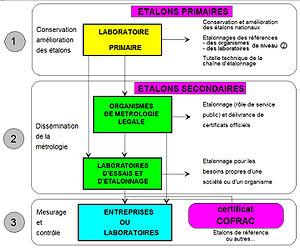
Schéma directeur pour une chaîne d'étalonnage industrielle.
La métrologie est la science de la mesure. Elle définit les principes et les méthodes permettant de garantir et maintenir la confiance envers les mesures résultant des processus de mesure. Il s'agit d'une science transversale qui s'applique dans tous les domaines où des mesures quantitatives sont effectuées.